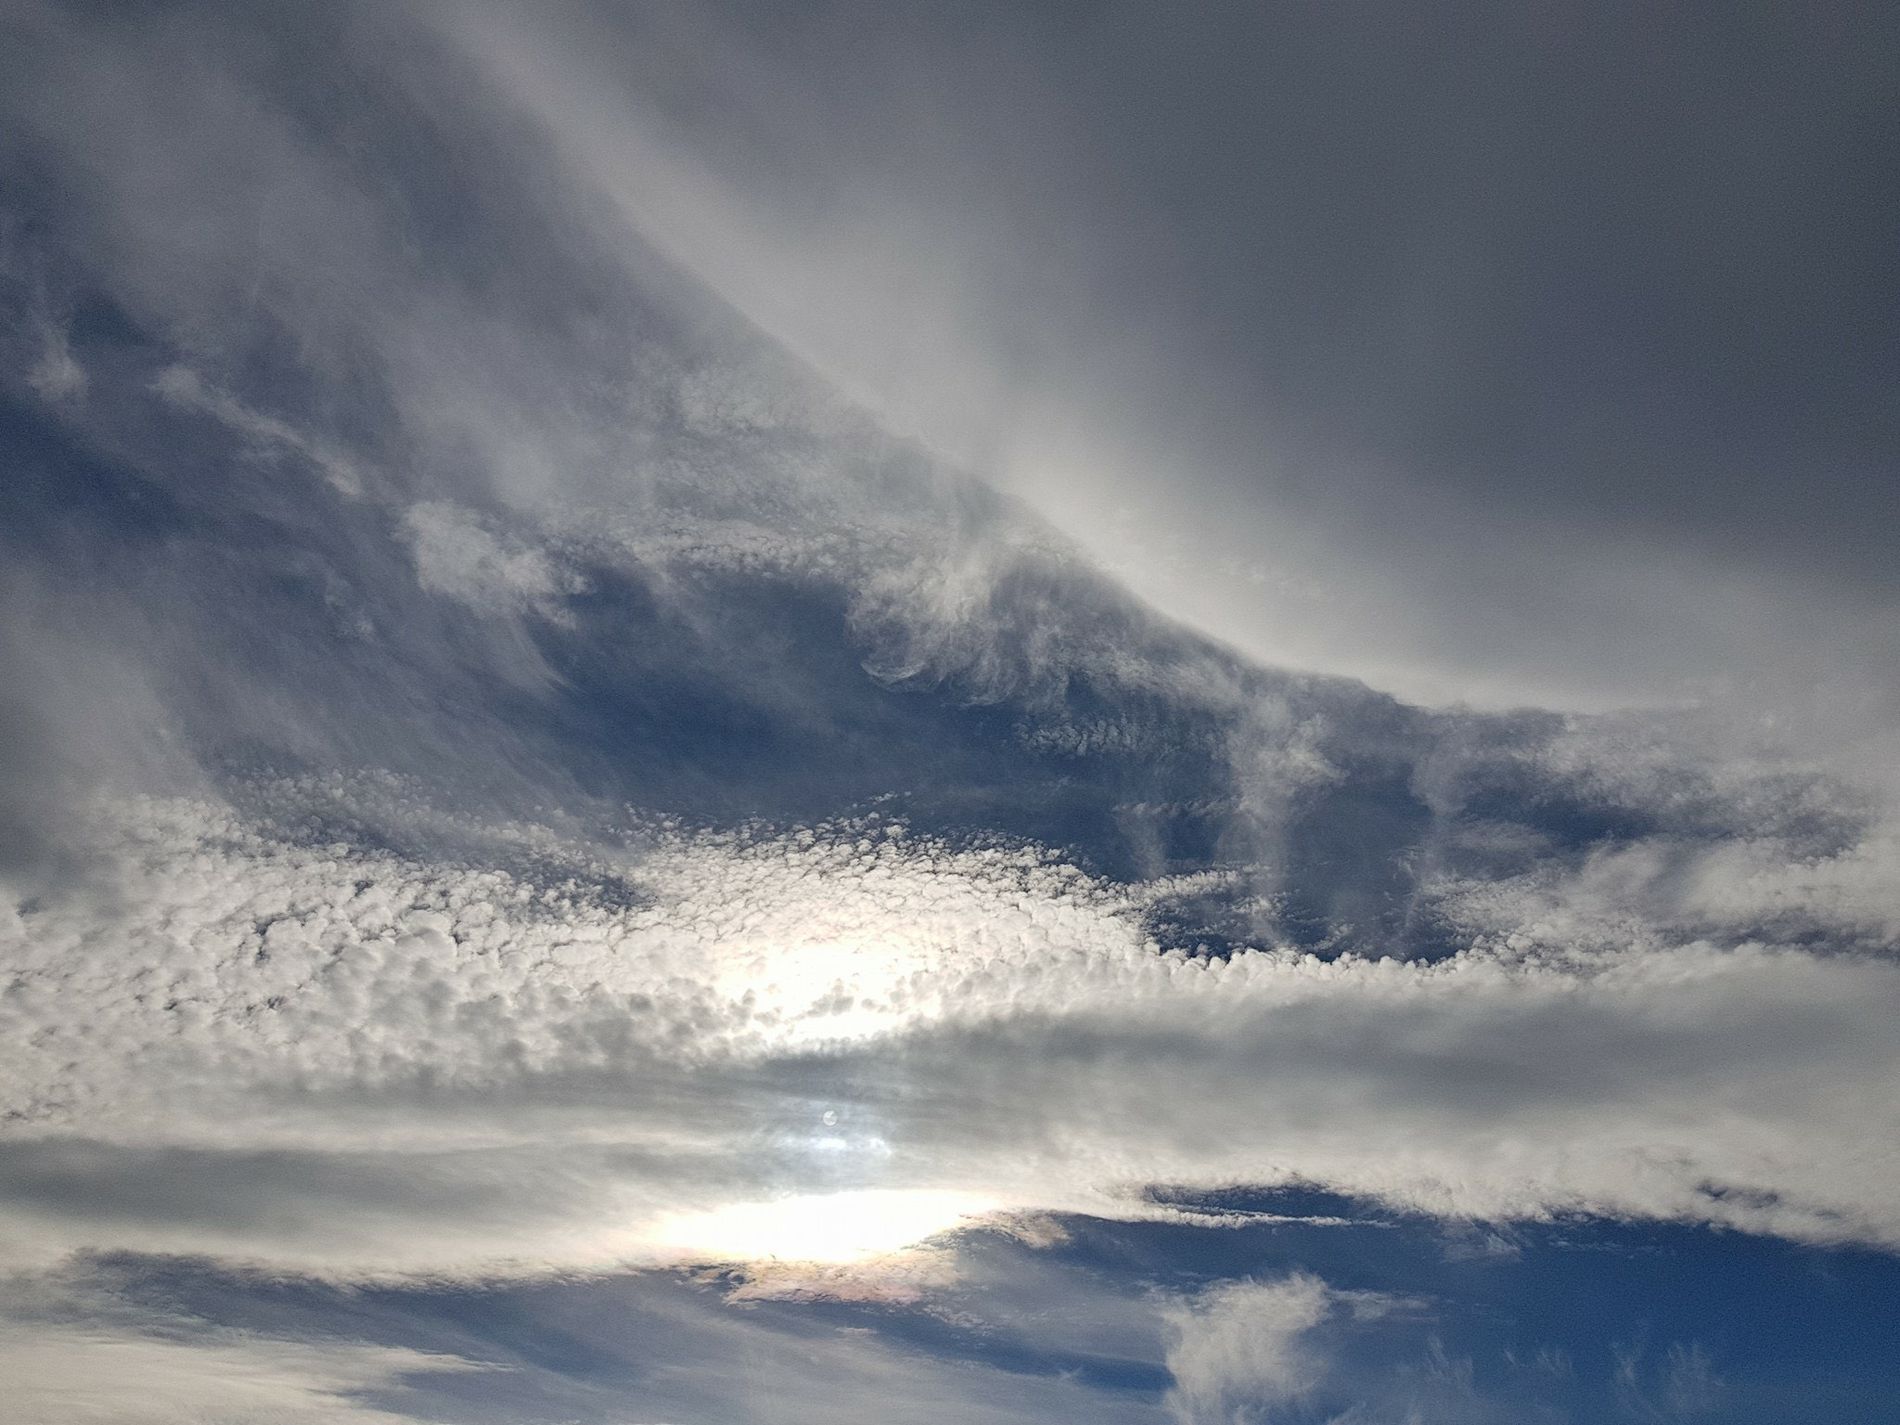
Cloudy sky
The shot shows a cloudy sky, with clouds covering approximately half of the sky in this shot.
This is a close shot, taken during daylight hours, so the colors are very clear. The view of the cloudy sky is a natural sight that provides a sense of psychological comfort.
Labels: Nature, Outdoors, Sky, Cloud, Cumulus, Weather, Sun, Scenery, Rainbow, Sunlight, Horizon, Azure Sky, Cloudy Sky